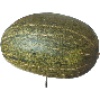
Label: Melon Piel de Sapo 1